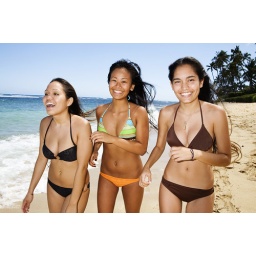
Young polynesian girls running near the ocean.